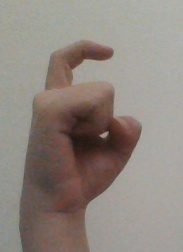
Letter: ra